Vieirinha

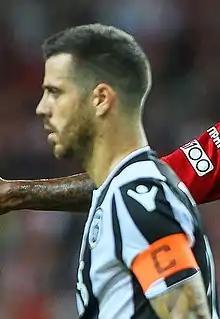
Vieirinha playing for PAOK in 2018

Adelino André Vieira de Freitas (born 24 January 1986), known as Vieirinha, is a Portuguese former professional footballer who played as a winger or a full-back.